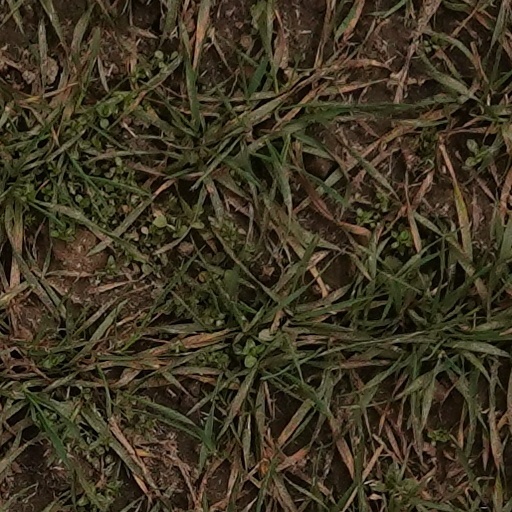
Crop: wheat